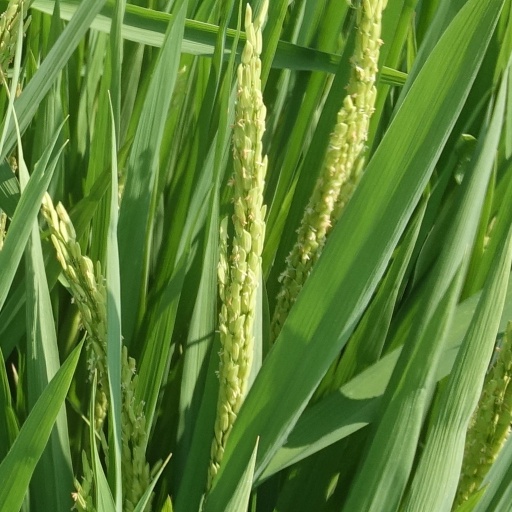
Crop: rice